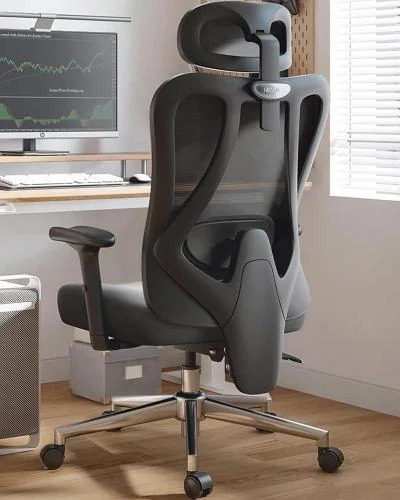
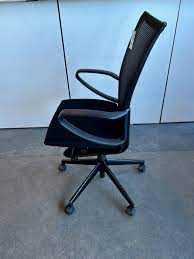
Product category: items_chair
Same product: no